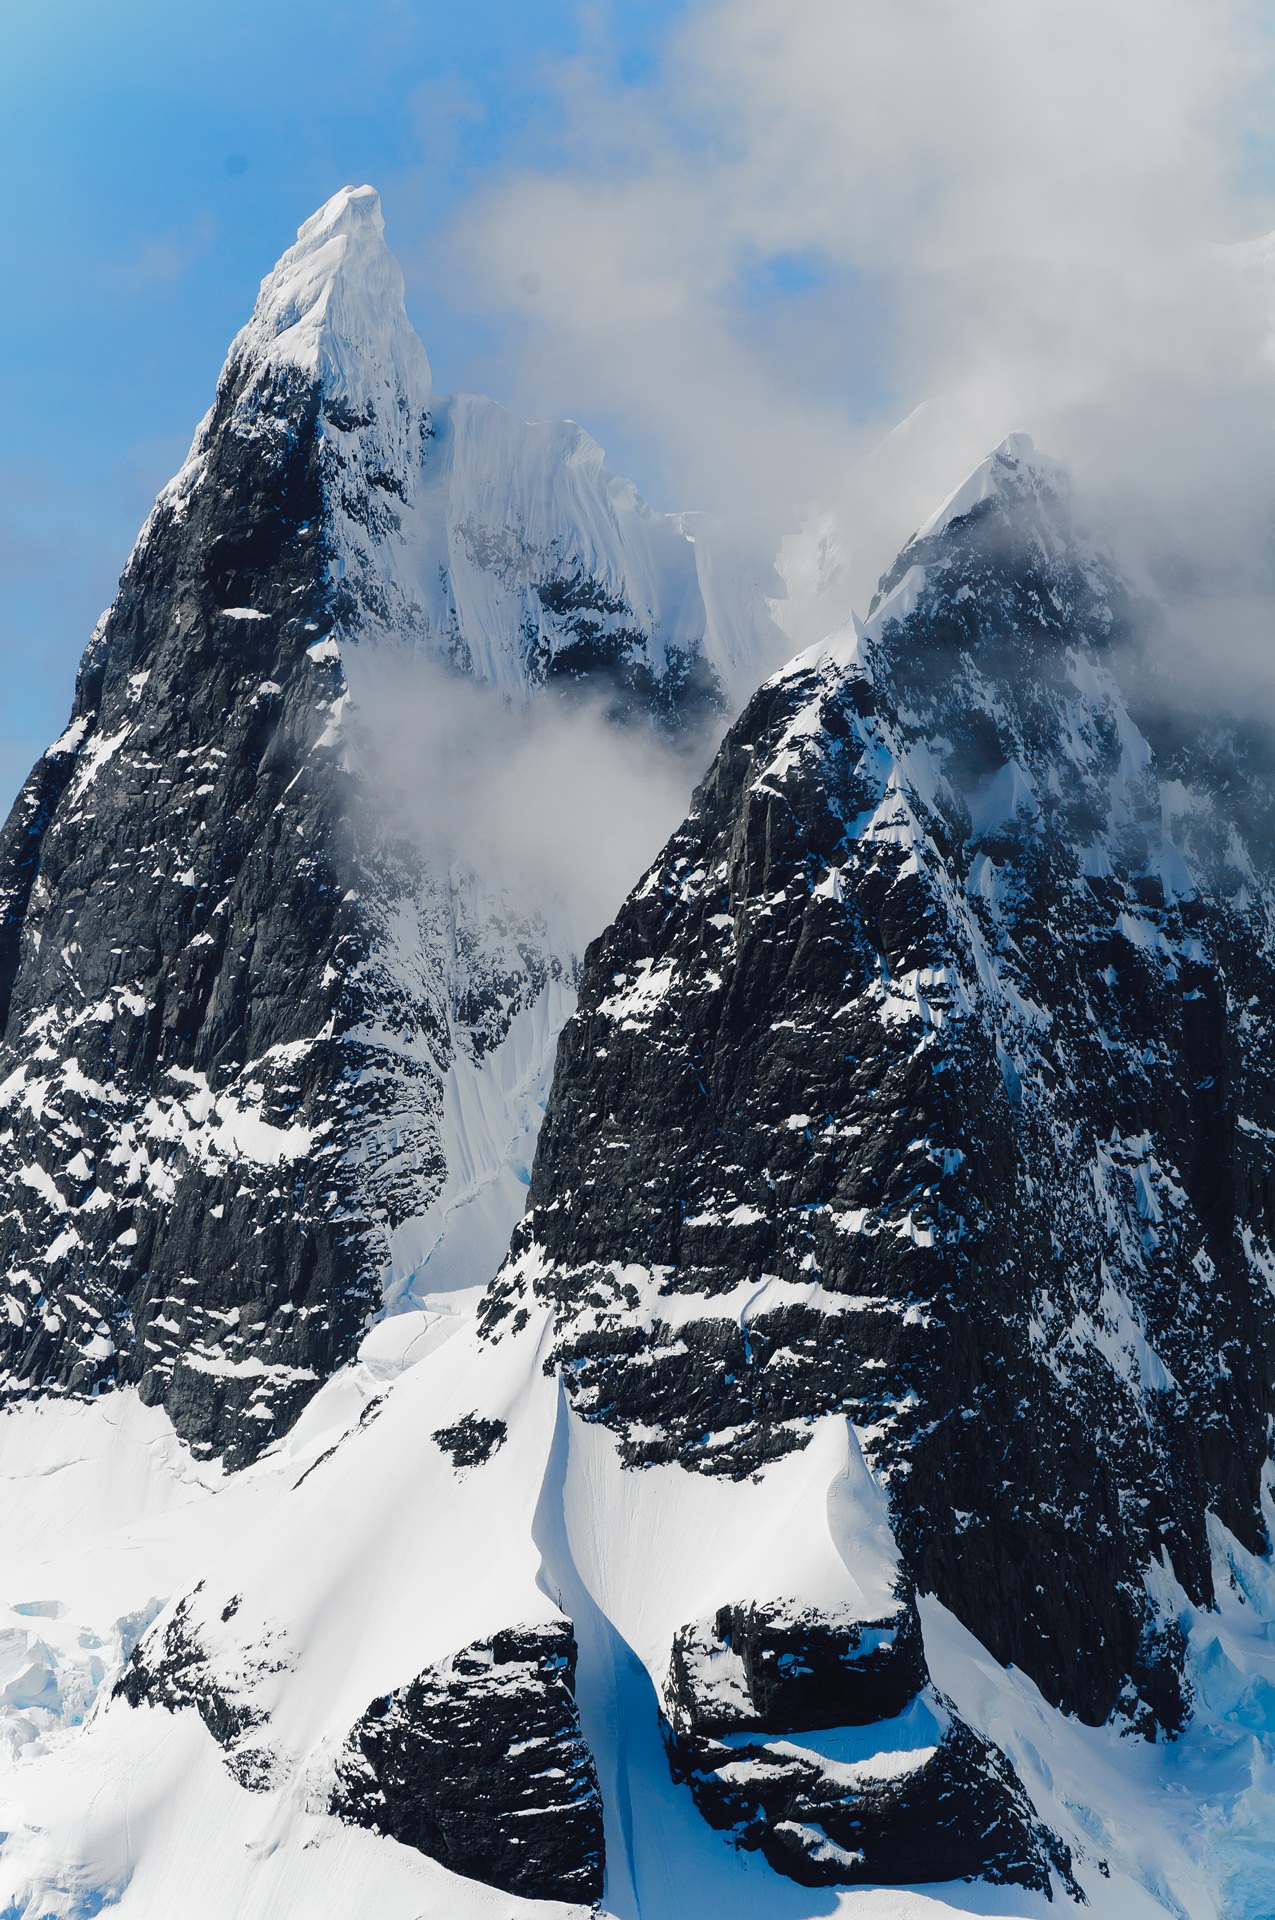
mountain, snow, cold, winter, fog, peak, mountain range, weather, season, summit, mountaineering, winter sport, alps, landform, ski touring, rocky mountain, ski mountaineering, geographical feature, mountainous landforms, geological phenomenon